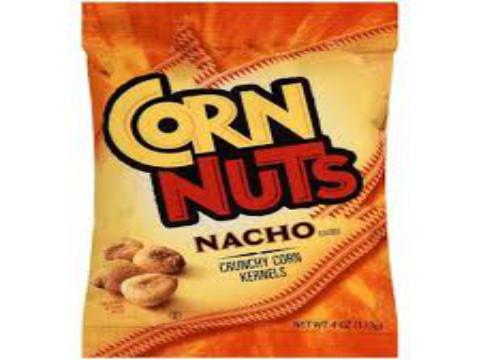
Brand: cornnuts
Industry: Food